Church of the Virgin of the Pharos

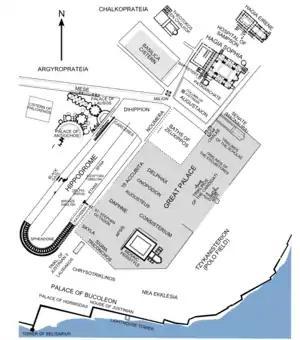
Constantinople imperial district

The Church of the Virgin of the Pharos ("Theotokos tou Pharou") was a Byzantine chapel built in the southern part of the Great Palace of Constantinople, and named after the tower of the lighthouse ("pharos") that stood next to it. It housed one of the most important collections of Christian relics in the city, and functioned as the chief palatine chapel of the Byzantine emperors.